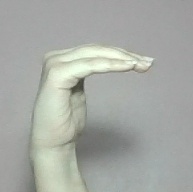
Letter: haa